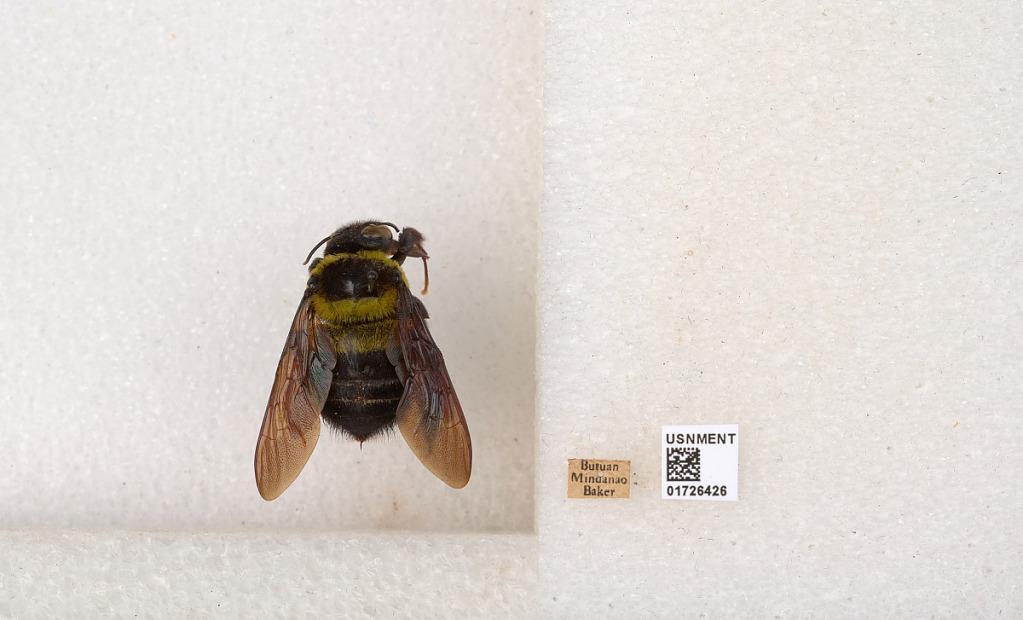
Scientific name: Xylocopa (Koptortosoma) ghilianii Gribodo
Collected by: Baker
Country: Philippines
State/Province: Caraga
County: Agusan del Norte
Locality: Butuan, Mindanao